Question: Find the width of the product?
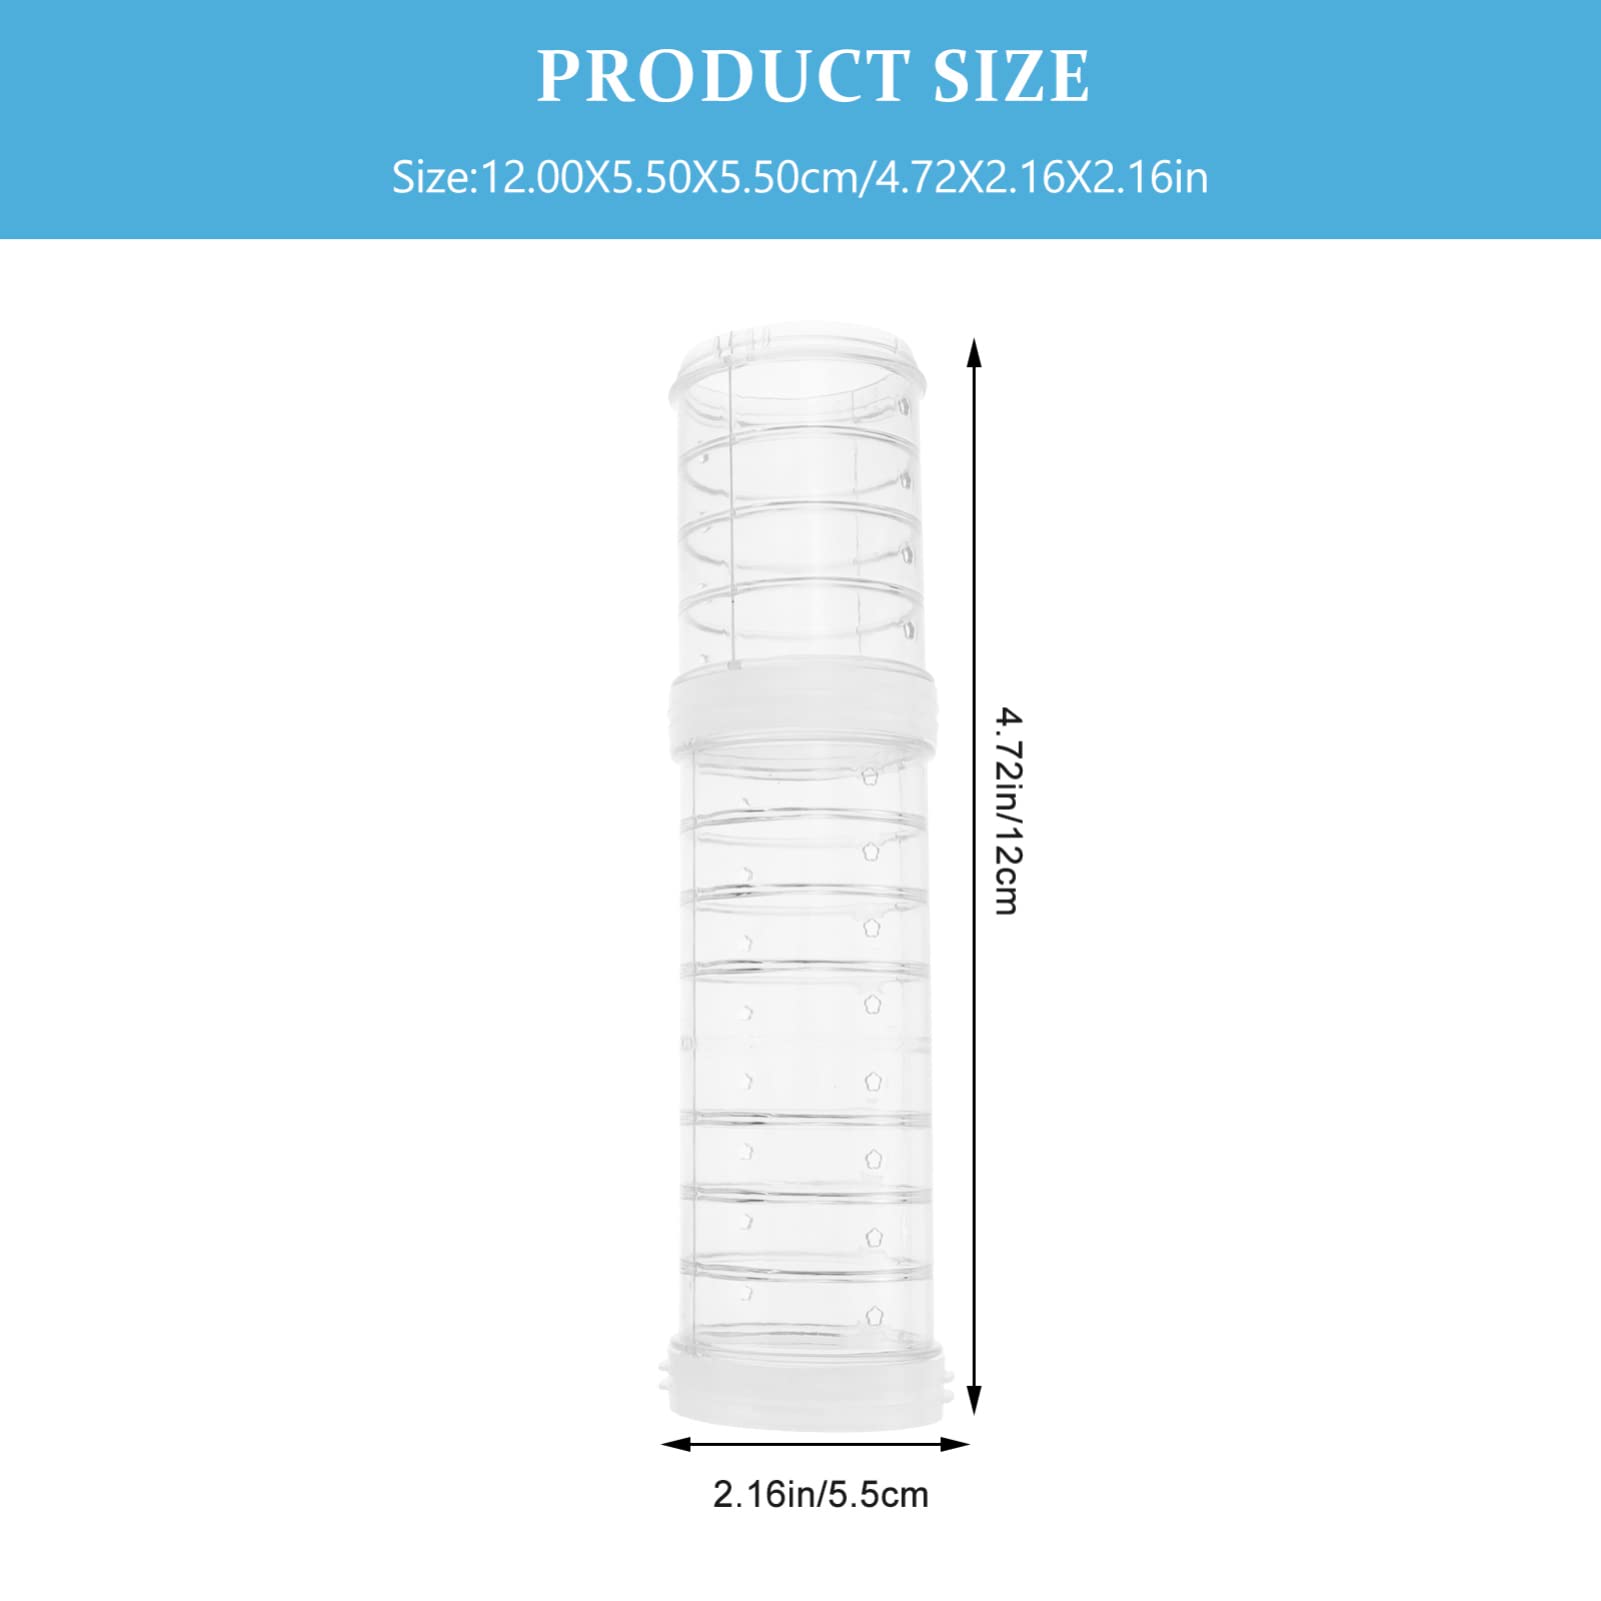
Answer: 5.5 centimetre